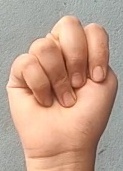
ASL sign: N